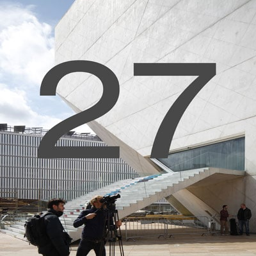
27 : a journey through contemporary architecture